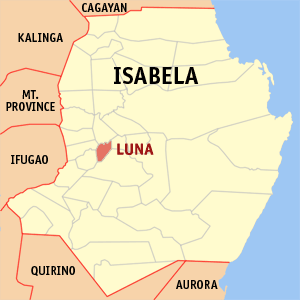
Luna est une municipalité de la province d'Isabela, aux Philippines.